TO-5

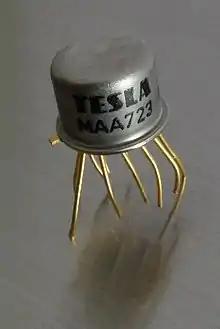
Voltage regulator integrated circuit (Tesla MAA723) in a TO-76 package.

The TO-76 and TO-77 packages have 8 leads (up to three of those may be omitted). The minimum angle between two adjacent leads is 45°. The TO-77 package differs from the TO-76 package only in that the bottom of a TO-77 package can sit directly on a circuit board whereas the TO-76 package requires a distance of up to between circuit board and package.